Ford World Rally Team

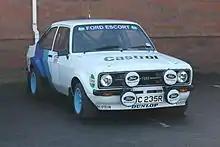
A Ford Escort RS in 1979 Ford Motorsport colours at the 2014 Race Retro show

Ford won the World Rally Championship (WRC) in 1979 with the Ford Escort RS1800 and drivers Hannu Mikkola, Björn Waldegård and Ari Vatanen.